Sama-Bajau

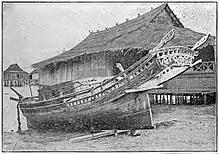
A Sama "lepa" houseboat from the Philippines

Sama-Bajau is a collective term, referring to several closely related indigenous people who consider themselves a single distinct "bangsa" ("ethnic group" or "nation"). It is generally accepted that these groups of people can be termed "Sama" or "Bajau", though they never call themselves "Bajau" in the Philippines. Instead, they call themselves with the names of their tribes, usually the place they live or their place of origin. For example, the sea-going Sama-Bajau prefer to call themselves the "Sama Dilaut" or "Sama Mandilaut" (literally 'sea Sama' or 'ocean Sama') in the Philippines; in Malaysia, they identify as Bajau Laut. Sea-going Bajau are given the pejorative name "Pala'au" or "Palauh" by other Bajau groups, which has been adopted by Malaysian mainstream media.